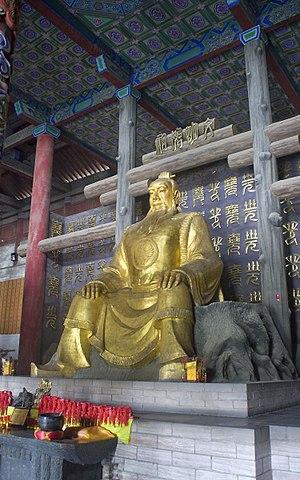
Statue de l’empereur Yao dans le hall Ganyun du temple Yao à Linfen, Shanxi, Chine.
Yao 堯, Diyao 帝堯 ou Tangyao 唐堯 est un souverain mythique de l’antiquité chinoise, l'un des Cinq empereurs. Il aurait eu pour nom de famille Yi, pour nom personnel Fangxun ou Qi, et pour nom de clan Taotang.